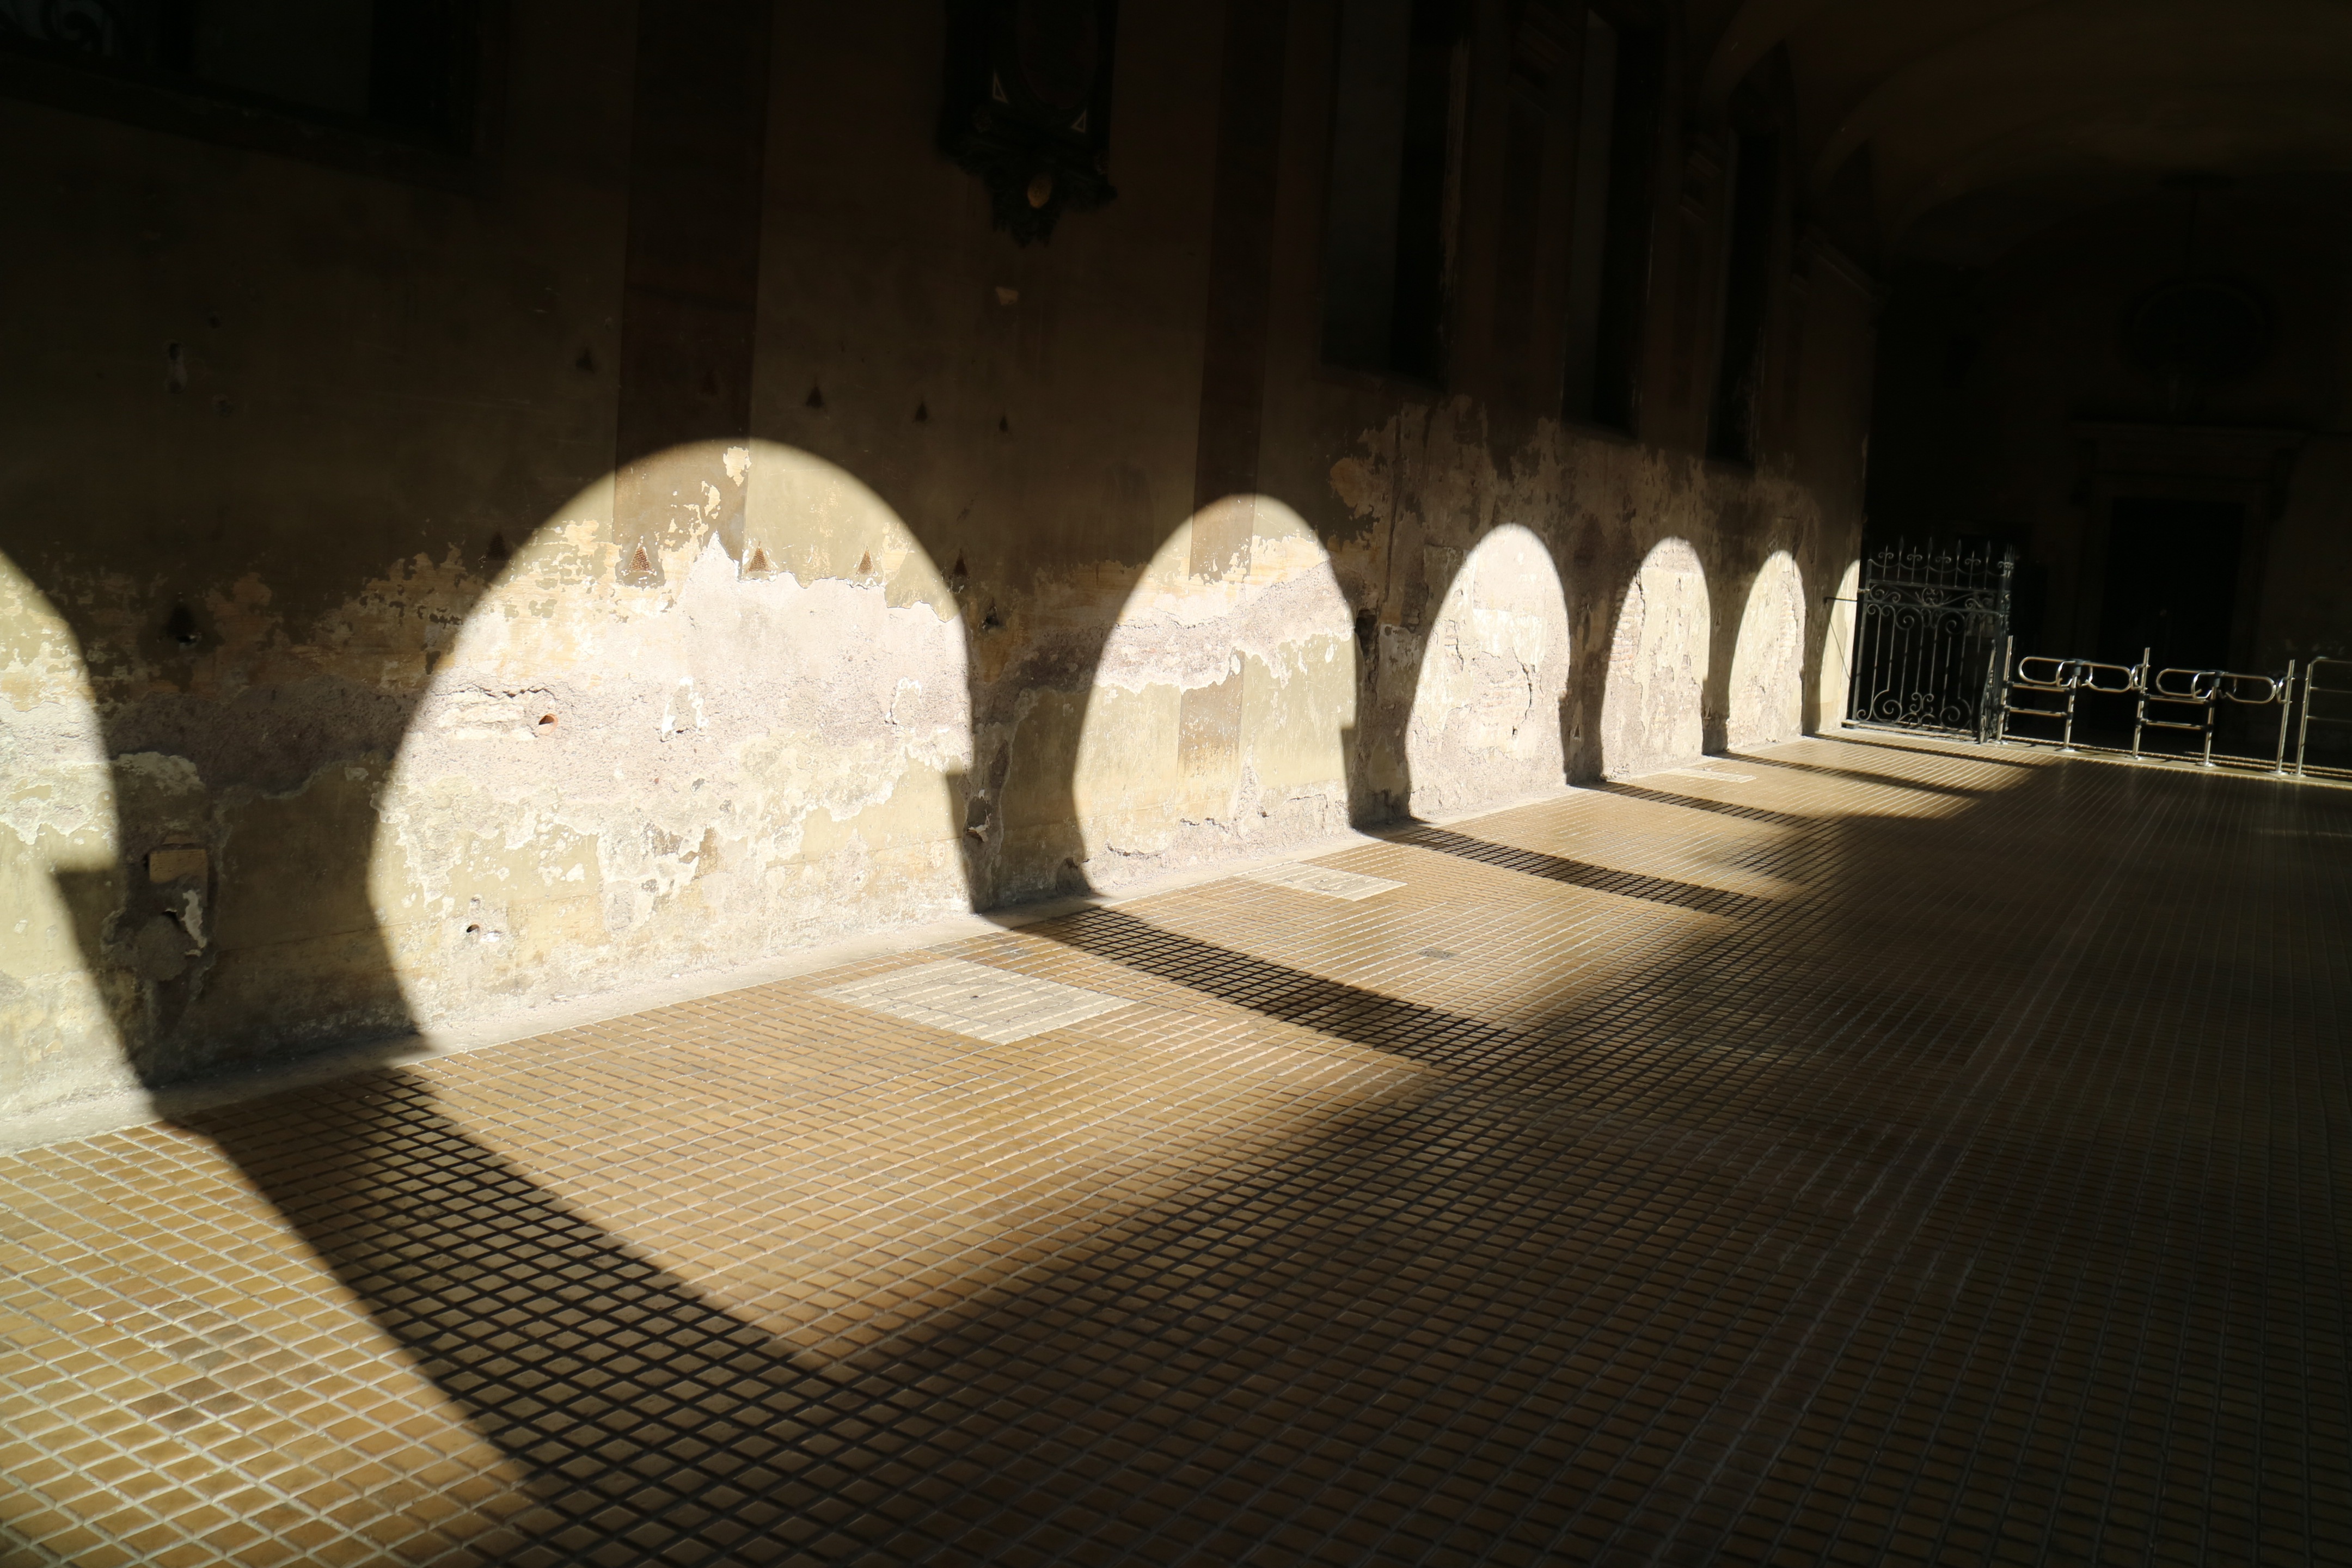
light, wood, city, urban, wall, tunnel, travel, europe, arch, italy, darkness, furniture, tourism, sculpture, art, shadows, temple, shape, sunshade, roman style, ancient history